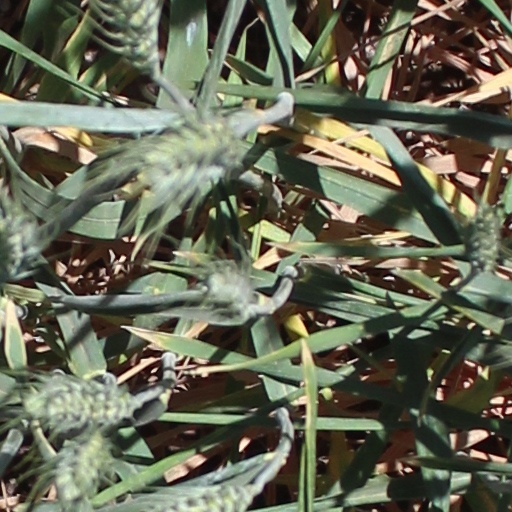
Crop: wheat